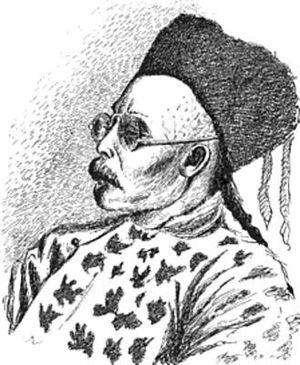
Liu Darin l'amban de Khotan, dans «
Hotan ou Khotan, translittéré en mandarin en Hetian, est une ville-district de 85 035 km² de la région autonome du Xinjiang en Chine.
Amban est un mot mandchou signifiant « haut responsable », qui correspond à un titre officiel qui varie dans sa portée avec le temps, au sein du gouvernement impérial de la dynastie Qing. Il est traduit en chinois par Dachen 大臣, dàchén, Wade : Ta-jên ou plus complètement, par dachen 驻札大臣 / 駐劄大臣, zhùzhā dàchén, « résident impérial ».
Amban est un mot mandchou signifiant « haut responsable », qui correspond à un titre officiel qui varie dans sa portée avec le temps, au sein du gouvernement impérial de la dynastie Qing. Il est traduit en chinois par Dachen 大臣, dàchén, Wade : Ta-jên ou plus complètement, par dachen 驻札大臣 / 駐劄大臣, zhùzhā dàchén, « résident impérial ».